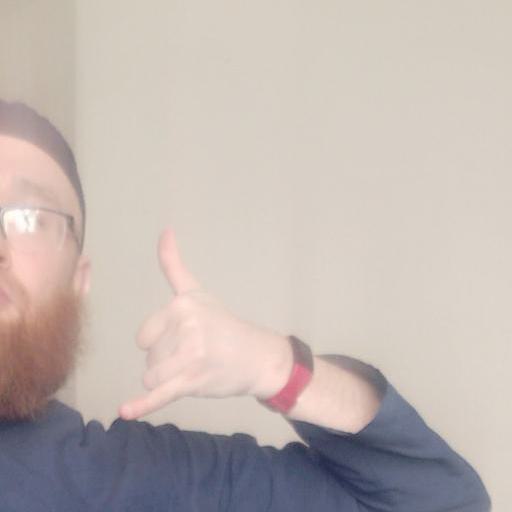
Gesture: call